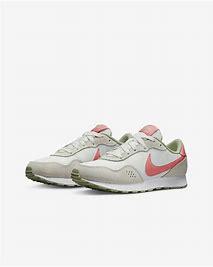
Brand: Nike
Model: MD Valiant